Adam L. Braverman

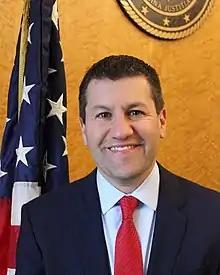

Adam Lorne Braverman (born 1975) is an associate deputy attorney general at the United States Department of Justice who is a former nominee to be a United States district judge of the United States District Court for the Southern District of California.